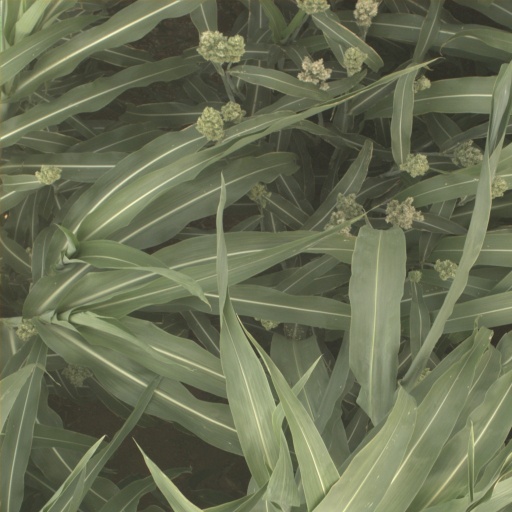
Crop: sorghum